2011 Itamar attack

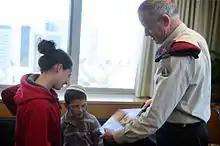
Fogel family children meet With IDF Chief of Staff

Following the end of the 30-day mourning period, an emotional memorial service was held in Itamar, where the cornerstone for a new kollel to be named after Udi Fogel was laid. Hundreds of people attended, including Sephardi Chief Rabbi Moshe Amar, Knesset members Tzipi Hotovely (Likud) and Uri Ariel (National Union), and Yesha Council Chairman Danny Dayan. Many participants signed a Megillah scroll, which was recited by former Military Rabbinate Chief and Yeshiva head Avichai Rontzki before being placed within the foundations of the new kollel.